Pie

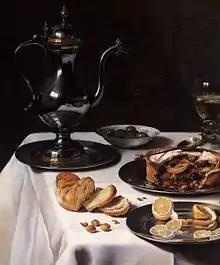
A detail from Pieter Claesz' 1627 painting of turkey pie.

The Romans made a plain pastry of flour, oil, and water to cover meats and fowls which were baked, thus keeping in the juices. The Roman approach of covering "...birds or hams with dough" has been called more of an attempt to prevent the meat from drying out during baking than an actual pie in the modern sense. The covering was not meant to be eaten. It filled the role of what was later called puff paste. A richer pastry, intended to be eaten, was used to make small pasties containing eggs or little birds which were among the minor items served at banquets. The first written reference to a Roman pie is for a rye dough that was filled with a mixture of goat's cheese and honey.